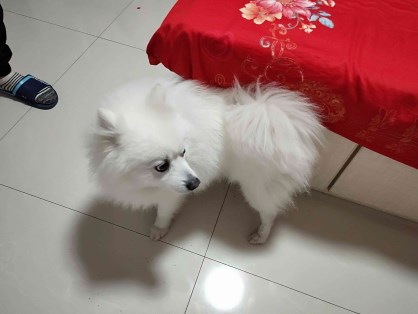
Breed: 253-n000107-Japanese_Spitzes